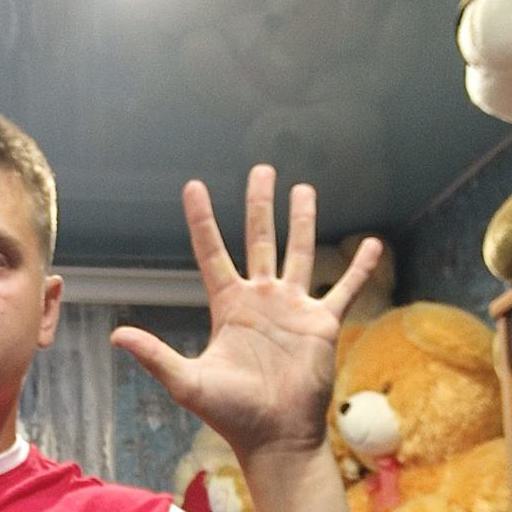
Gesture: palm